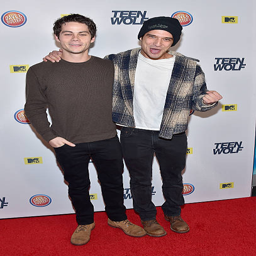
actors attend the premiere party .